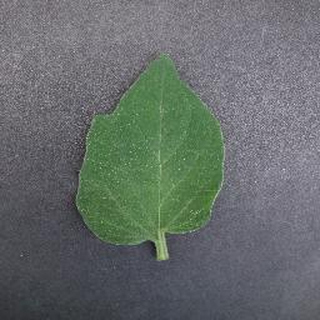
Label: healthy_tomato